Avro 549 Aldershot

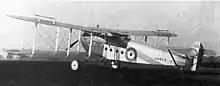
The second prototype in 1922, with modified rear fuselage and empennage but no external aileron links

When it was evaluated against the de Havilland Derby, the Aldershot proved to be the superior aircraft, with the mixed-construction Aldershot being about 800 lb (360 kg) lighter than the all-wooden Derby, which had no provision for carrying its bombload internally, or for any ventral armament.